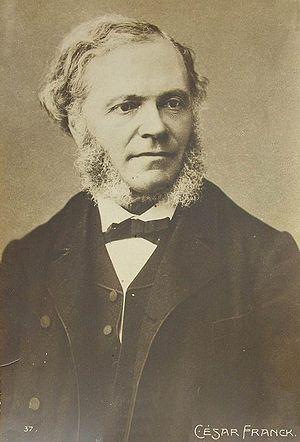
15 janvier : La Belle au bois dormant, ballet de Piotr Ilitch Tchaïkovski, créé au Théâtre Mariinsky de Saint-Pétersbourg, avec une chorégraphie de Marius Petipa.
Musique en Wallonie ASBL O.M.W. est une Association sans but lucratif de droit belge qui s'est fixé pour objectif de valoriser le patrimoine musical de la communauté francophone de Belgique par le biais d'études et de recherches historiques musicologiques et un label de production discographique consacré à la diffusion du fruit de ces recherches. Établie en 1971, année de la création du Festival de Wallonie de musique classique, l'ASBL a été faite Officier du Mérite wallon en septembre 2012. Faisant régulièrement appel à des chercheurs universitaires, elle entretient des contacts étroits avec l'université de Liège qui accueille son siège social.
26 janvier : création de Antigona e Lauso de Stefano Pavesi, à La Scala de Milan.